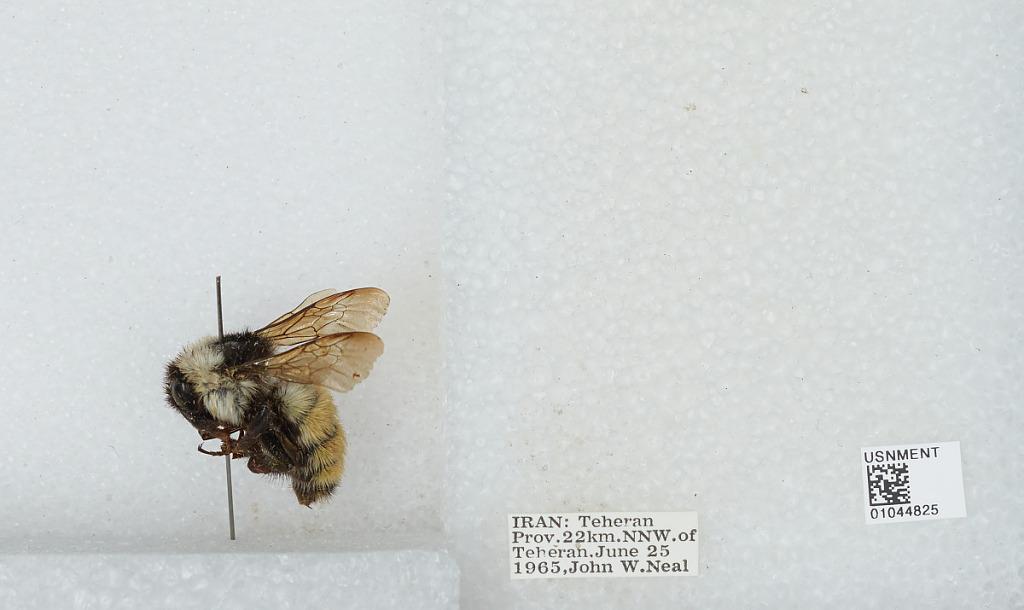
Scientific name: Bombus sp.
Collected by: J. Neal
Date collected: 1965-6-25
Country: Iran
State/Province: Tehran
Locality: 22 kilometers North Northwest of Tehran
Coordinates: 35.9638, 51.2052